Corbari

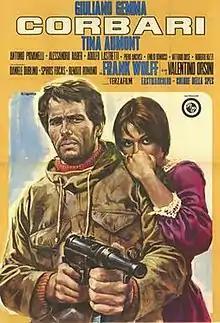

Corbari (also known as "Mission Corbari") is a 1970 Italian war-drama film written and directed by Valentino Orsini. It is based on real life events of Italian partisan Silvio Corbari.